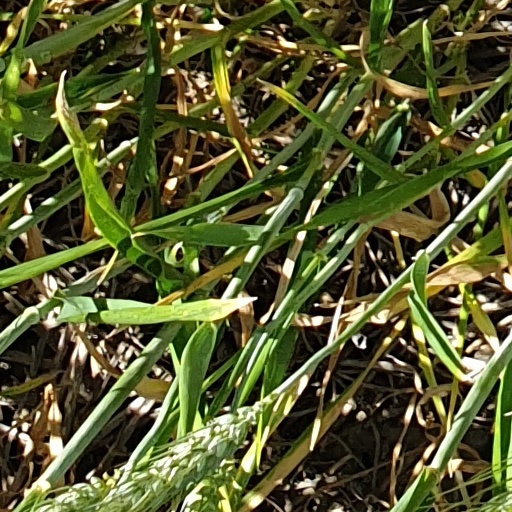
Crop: wheat